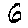
Label: 6